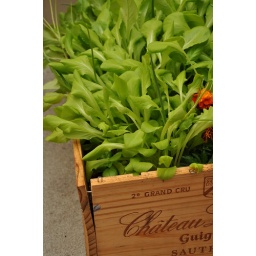
buttercrunch lettuce and marigolds in wooden wine box